A Small Talent for War

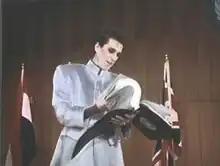
Scene from "A Small Talent for War"

"A Small Talent for War" is the second segment of the fifteenth episode of the first season of the television series "The Twilight Zone". In this segment, an advanced alien race claims to have created human beings and proposes to wipe them out unless they change their ways.